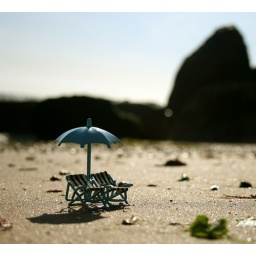
little chairs from a thrift, out for a day at the beach in Felixstowe